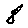
Label: 8